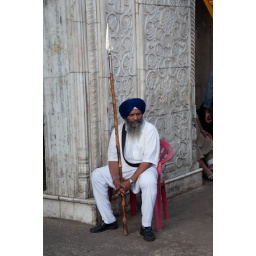
Wandering around flower market outside Fatepuri Masjid on Chandni Chowk in Old Delhi